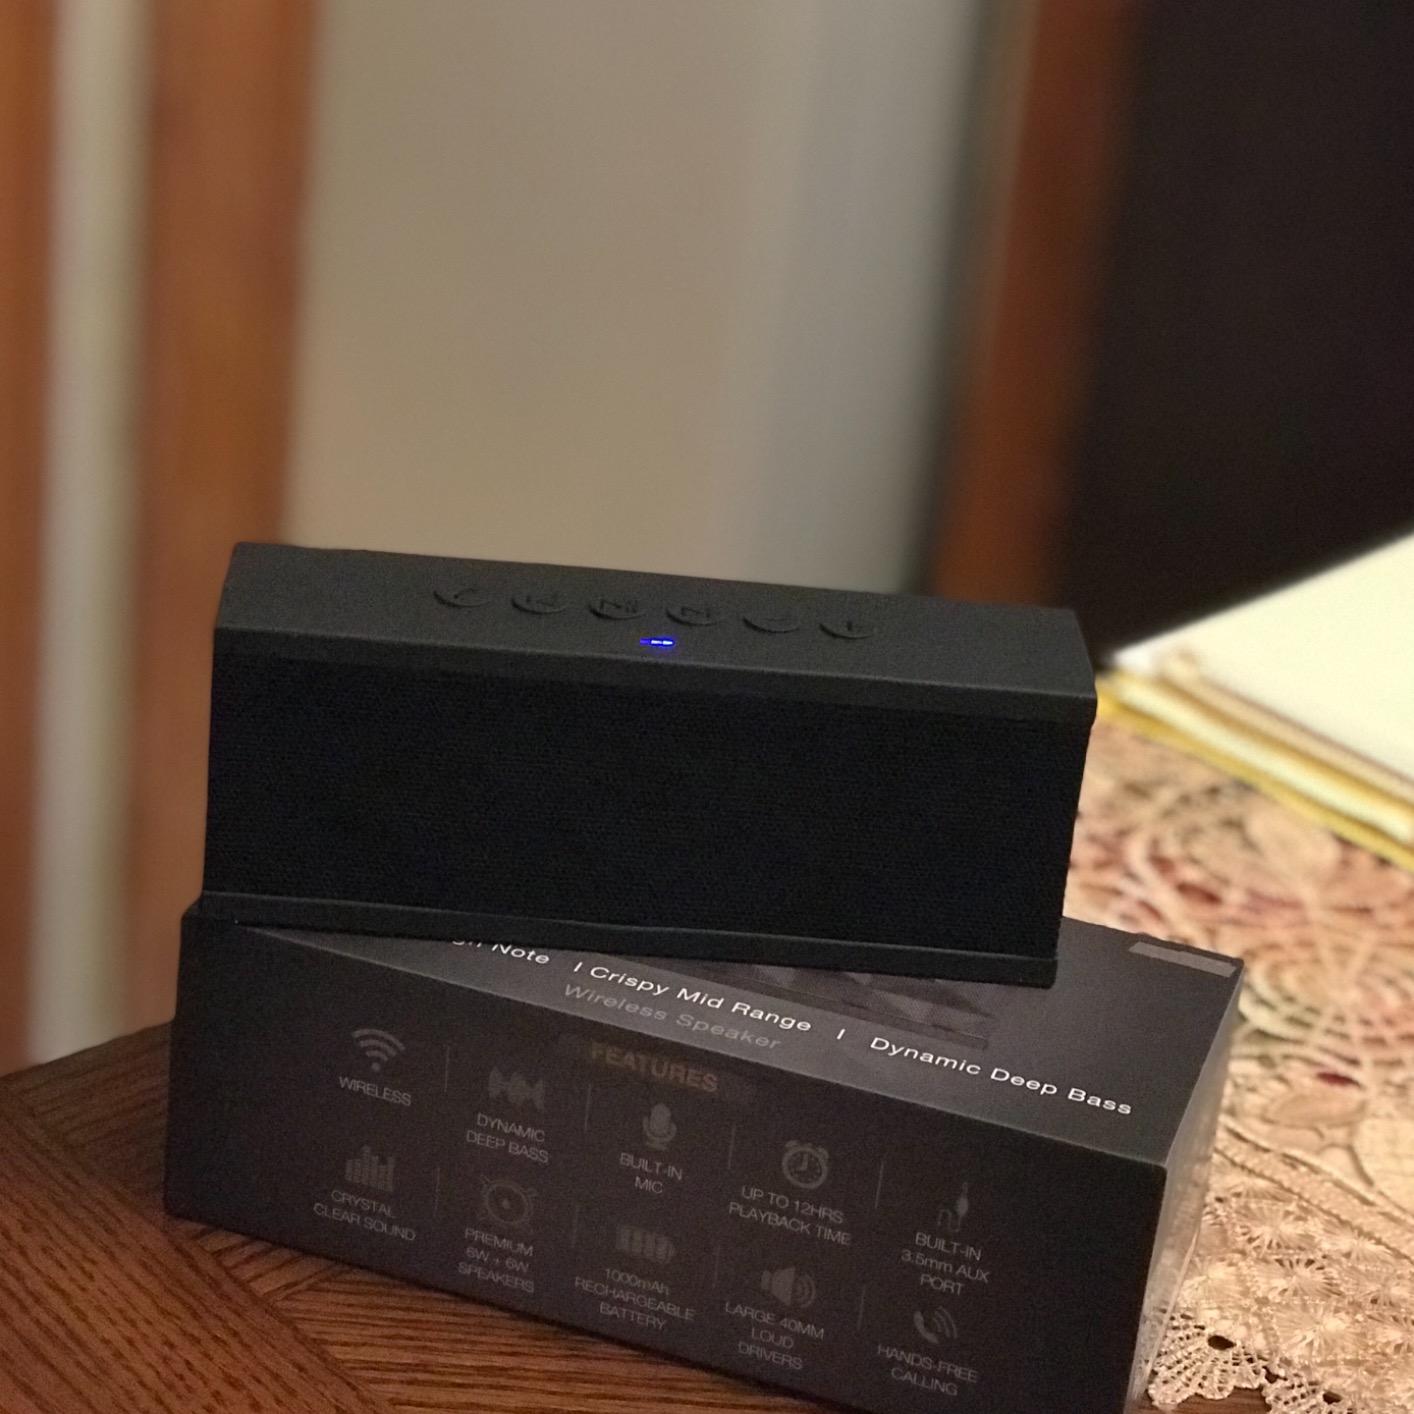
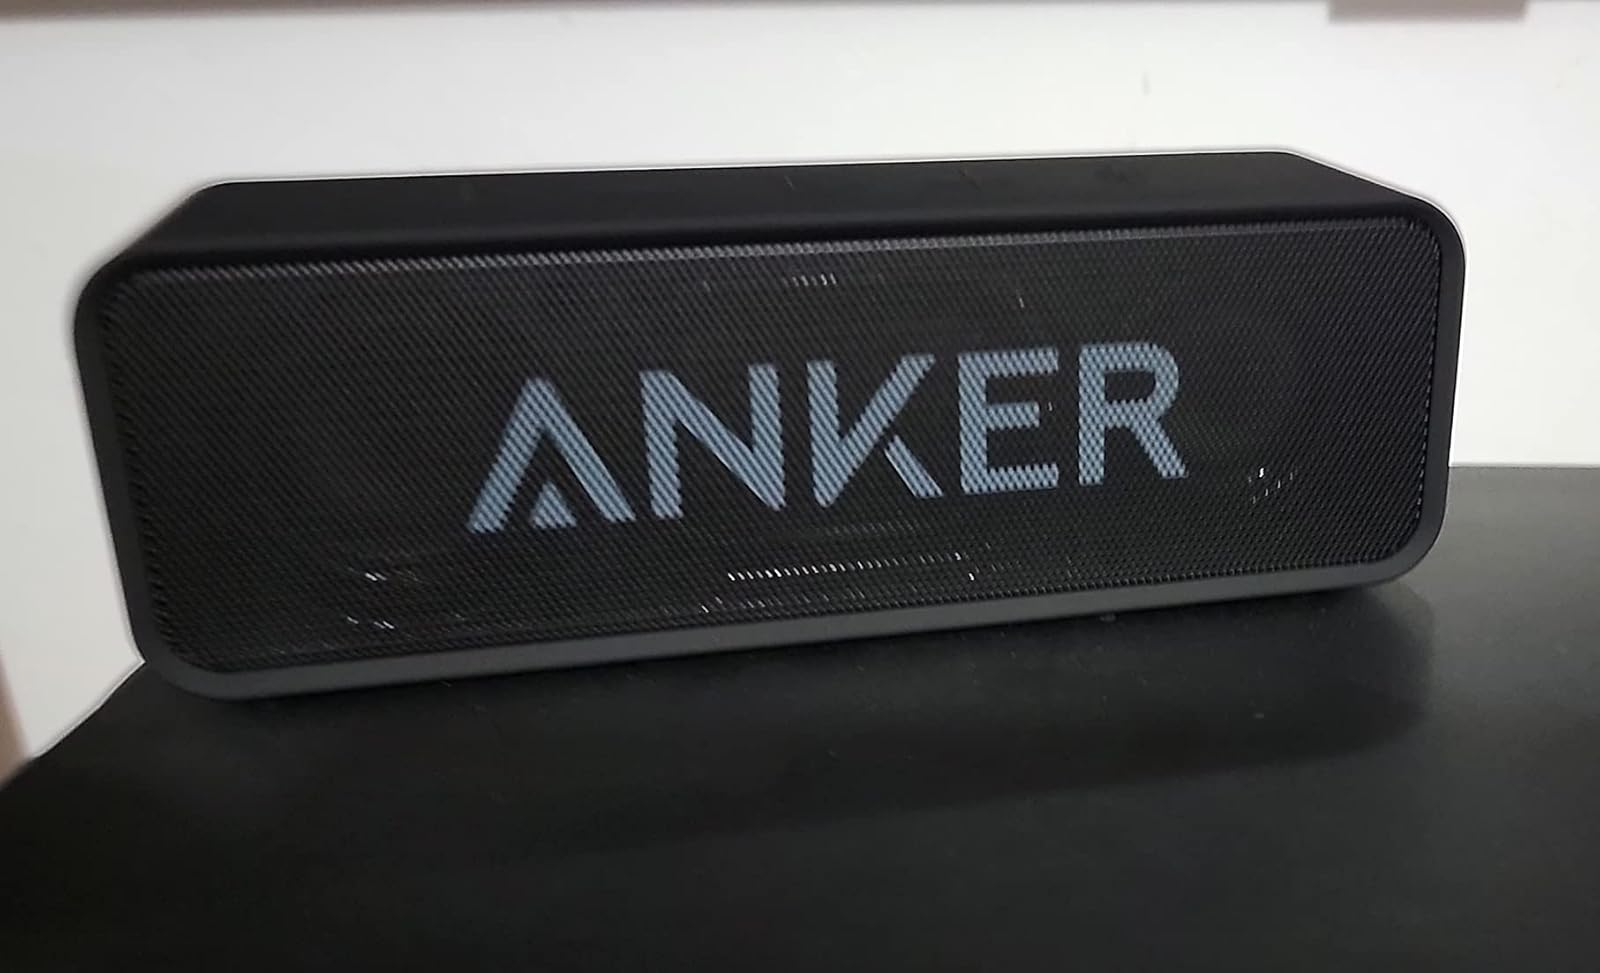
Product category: speaker
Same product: no